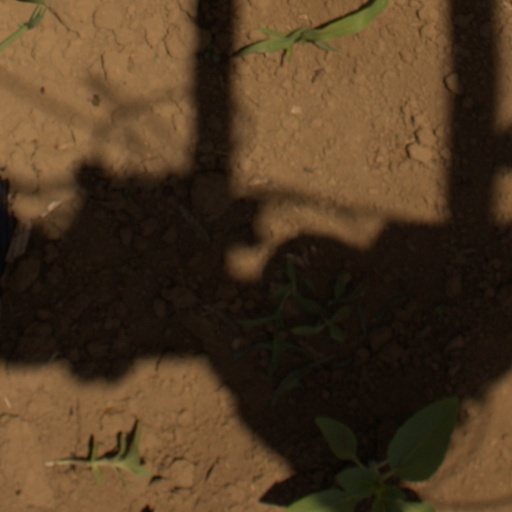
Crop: Jerusalem artichoke